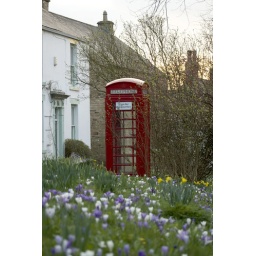
Shincliffe's listed telephone box in the background